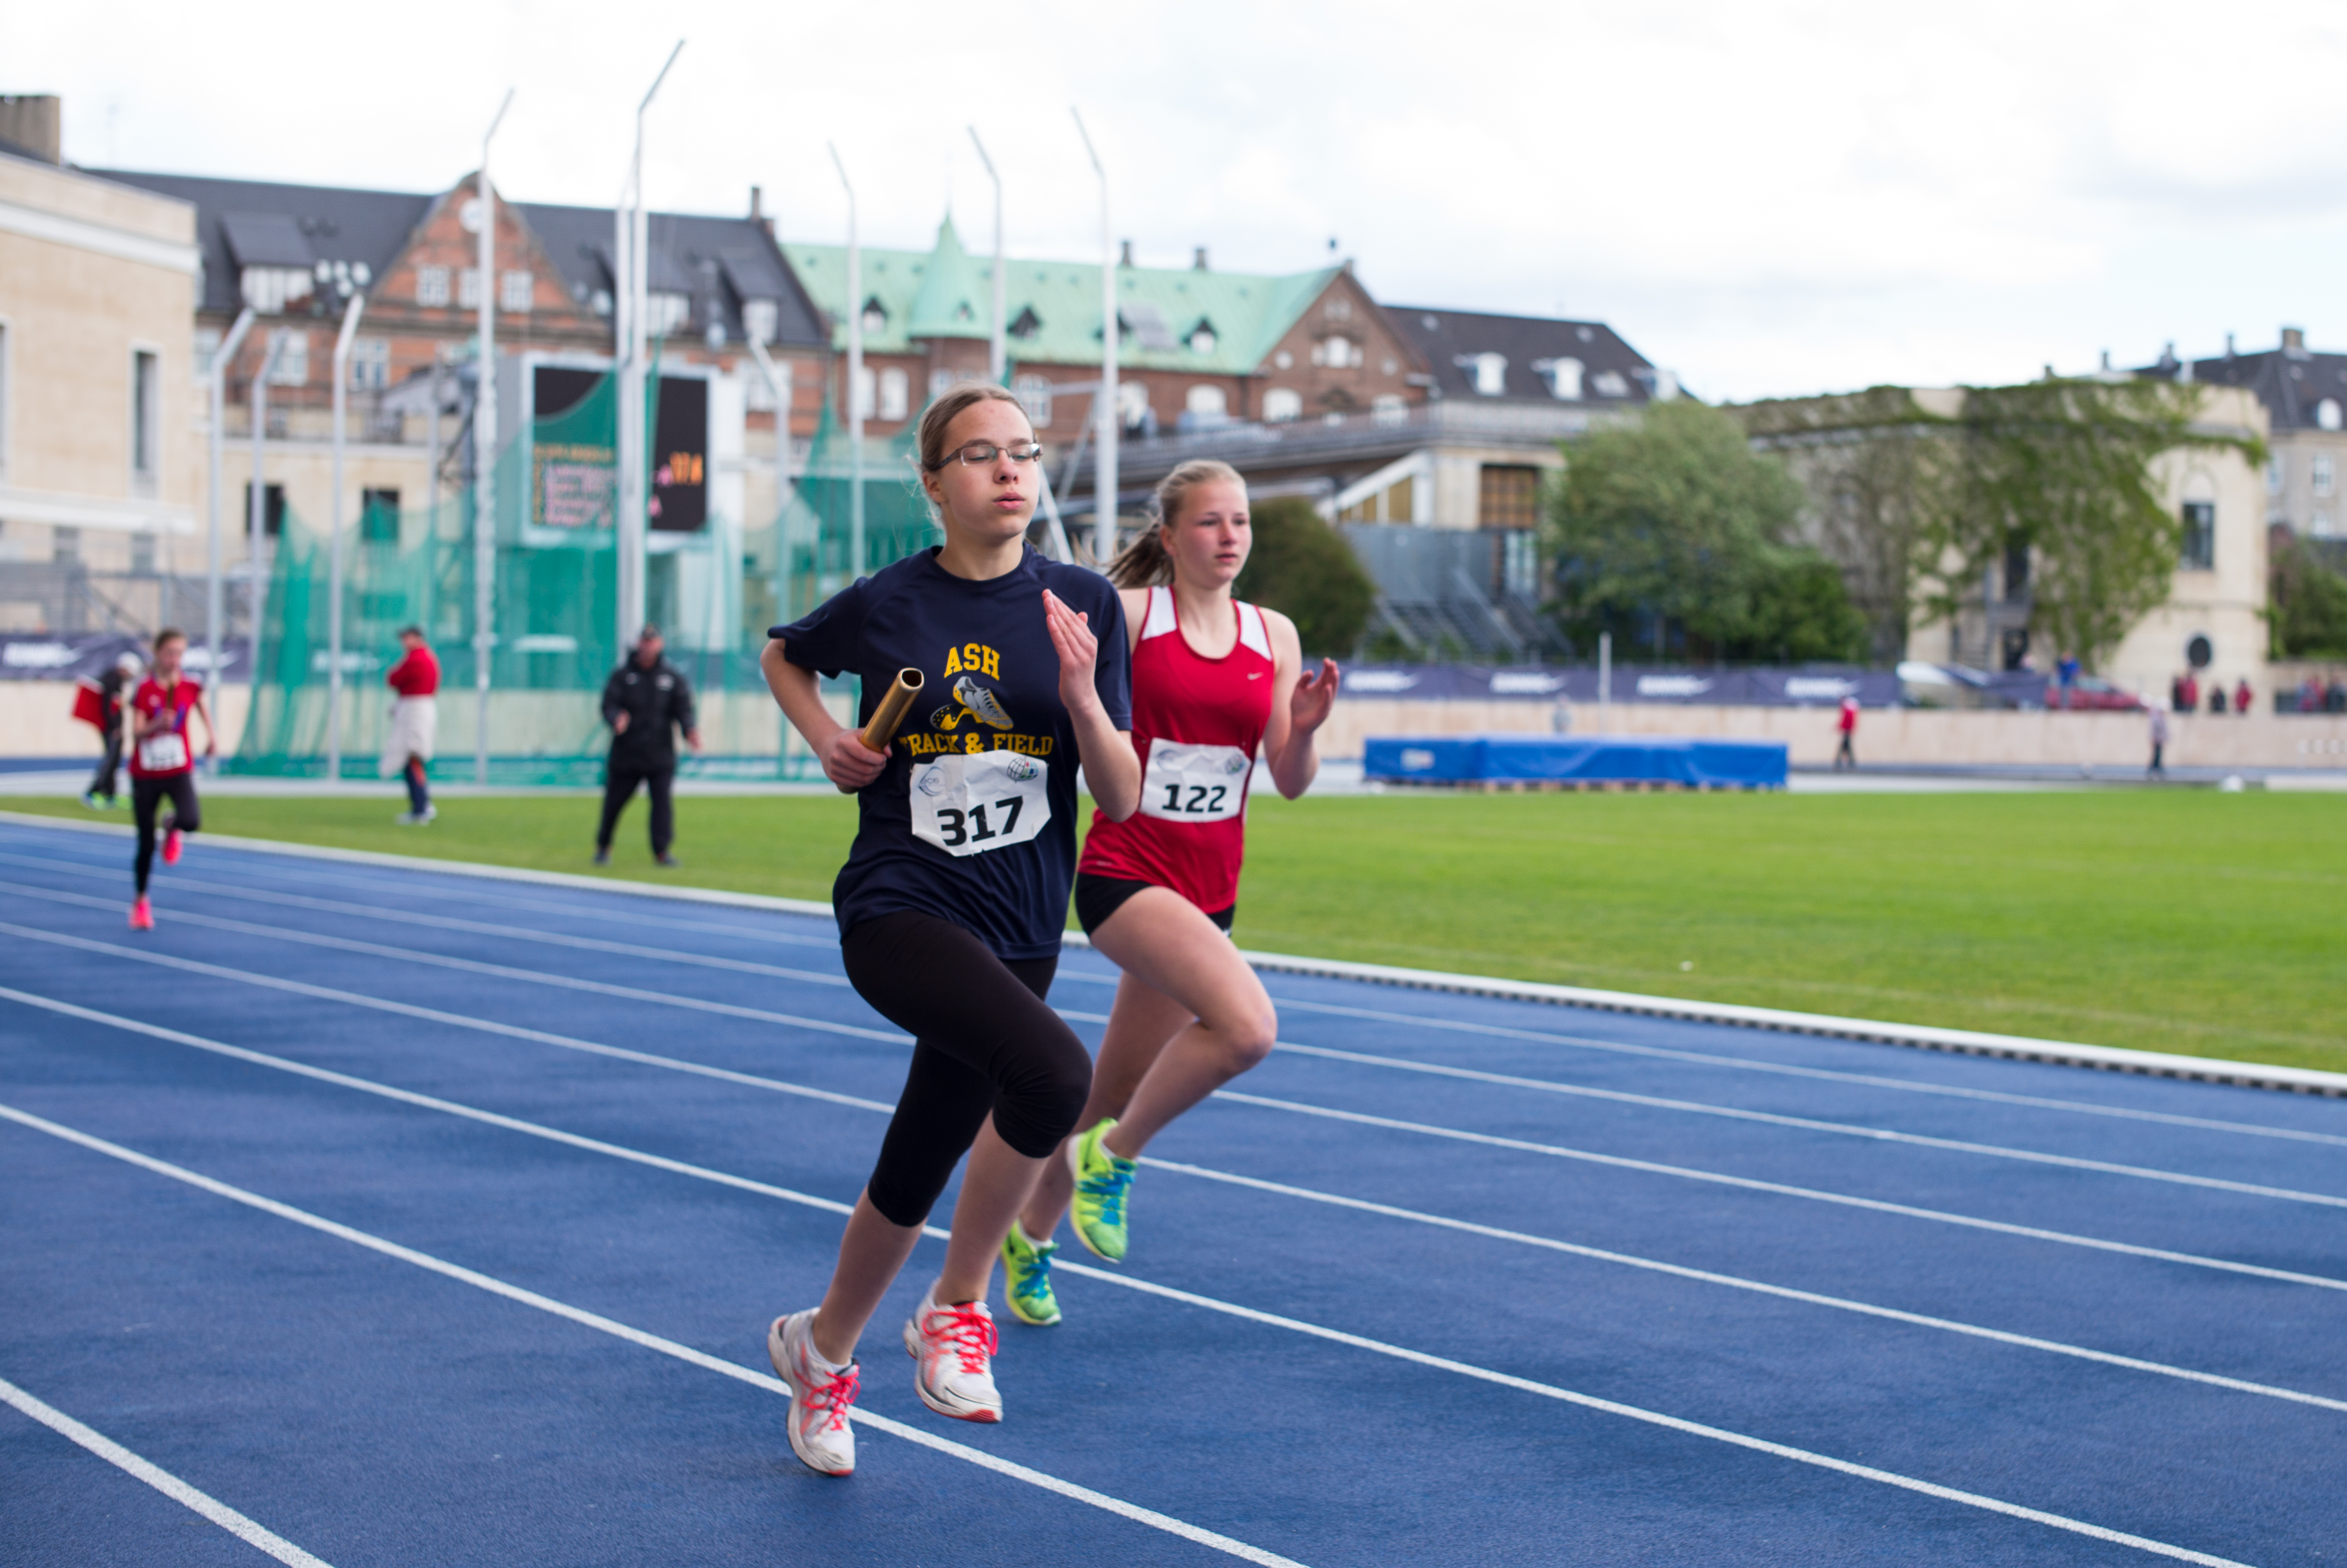
running, sports, endurance, athletics, sprint, physical exercise, human action, modern pentathlon, endurance sports, duathlon, track and field athletics, heptathlon, middle distance running, 800 metres, 4 100 metres relay